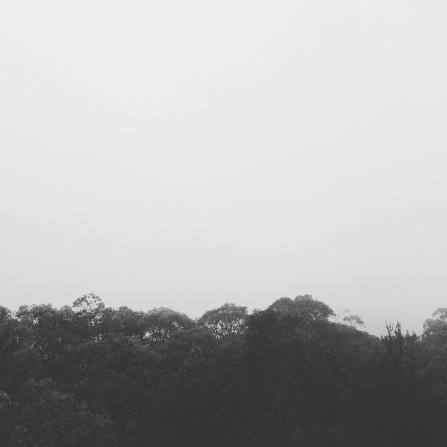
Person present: No